Common house gecko

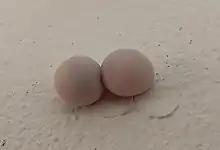
"Hemidactylus frenatus" eggs

The common house gecko is ectothermic ("cold-blooded") and displays a variety of means of thermoregulating through behaviour. Its physiology has ramifications for its distribution and nature of interaction with native species, as well as reproductive success as an introduced species.